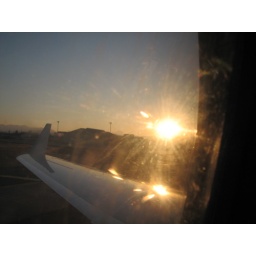
So many great photo ops ruined by scratched and water marked windows on the G4.